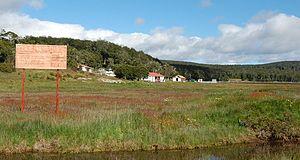
Le parc naturel de Karukinka est une aire protégée privée située sur la grande île de la Terre de Feu, dans la province de Magallanes, au sud du Chili. Elle est fondée en 2004, après que la banque Goldman Sachs eut donné le territoire et plusieurs millions de dollars à la Wildlife Conservation Society.